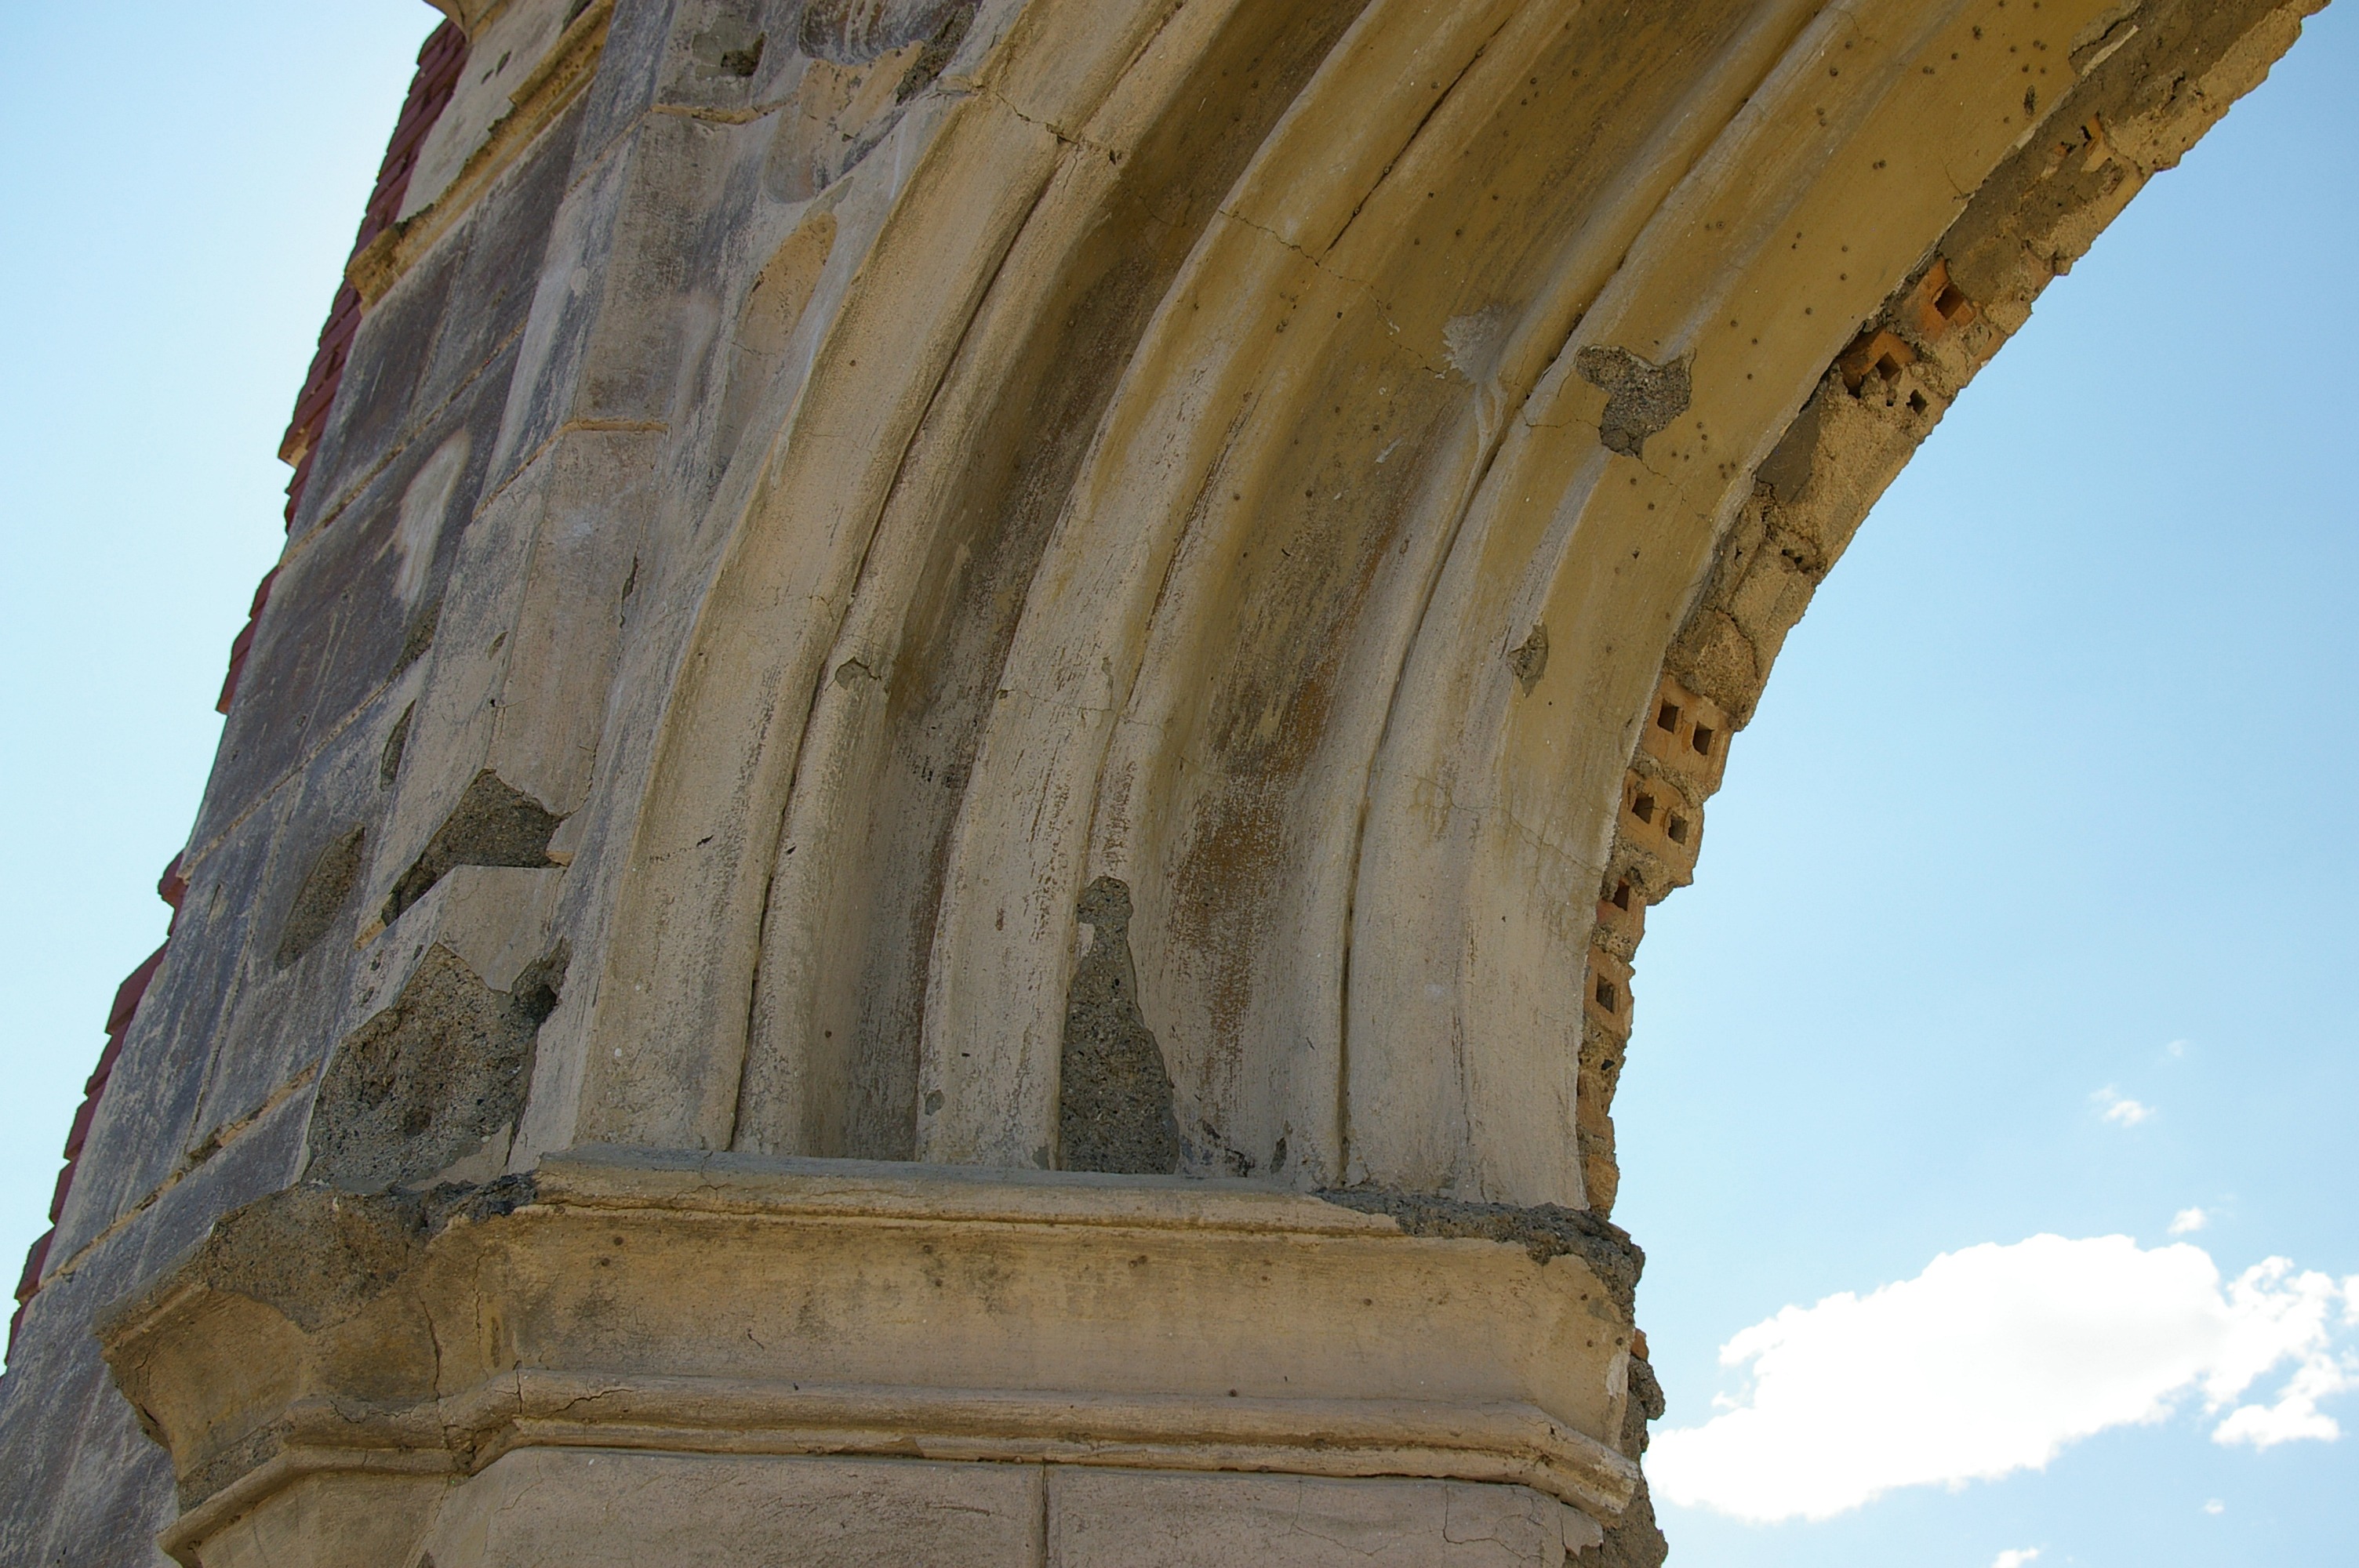
rock, architecture, structure, wood, building, old, stone, formation, arch, curve, column, broken, ancient, landmark, place of worship, temple, ruins, ghost town, nevada, metropolis, section, ancient history